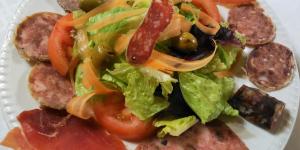
ensalada catalana con embutidos